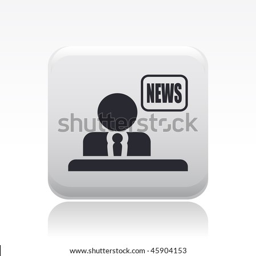
vector illustration of modern glossy icon depicting a live reporter